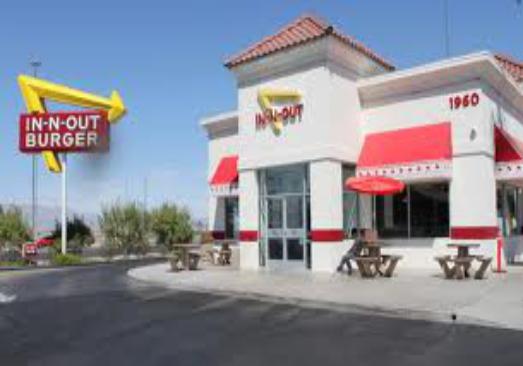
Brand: In-N-Out Burger
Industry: Food